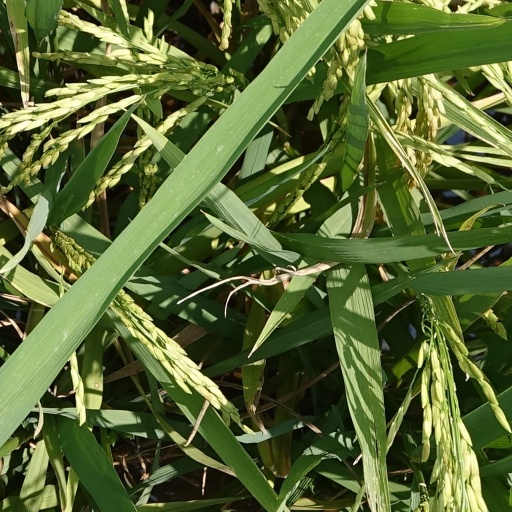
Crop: rice